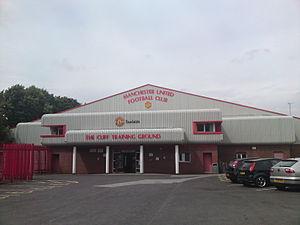
"Le Manchester United Football Club est un club de football anglais basé dans le district de Trafford, à proximité de la ville de Manchester, dans son stade d'Old Trafford dans le Grand Manchester. Fondé en 1878 sous le nom de Newton Heath, Manchester United évolue à Old Trafford, son stade historique, qui tire son surnom de ""Théâtre des Rêves"" des exploits réalisés au fil des années par le club mancunien.
The Cliff est un terrain de sport dans Broughton, Greater Manchester qui a été utilisé au début par l'équipe de rugby à XIII des Broughton Rangers jusqu'en 1933. Le terrain est ensuite acheté par le club de football de Manchester United pour s'en servir comme terrain d'entraînement et le sera jusqu'en 1999, date où il est remplacé par le Trafford Training Centre de Carrington. Toutefois, il continue d'accueillir les matchs de l'équipe réserve des Red Devils, et est parfois utilisé par les Salford City Reds comme stade d'entrainement.